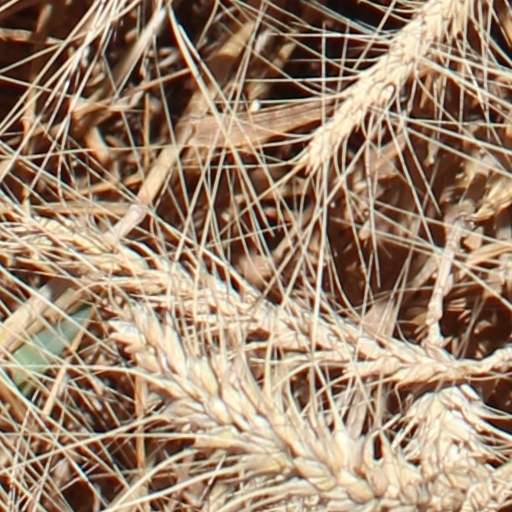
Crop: wheat